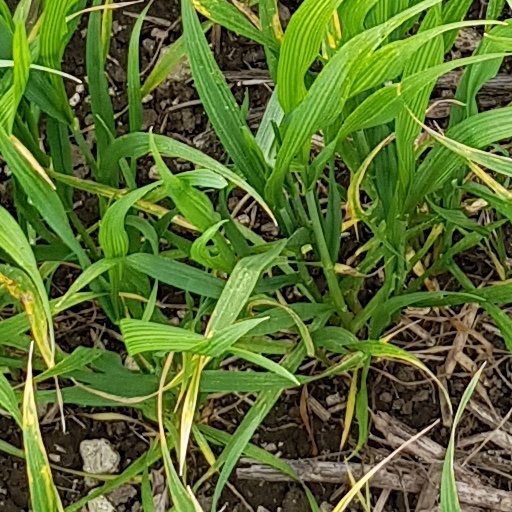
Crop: wheat